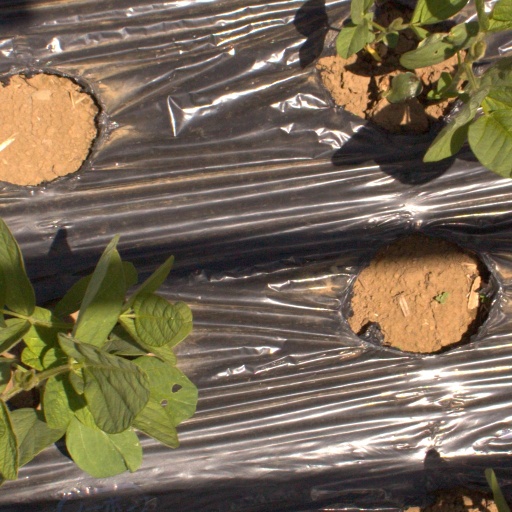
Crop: Jerusalem artichoke